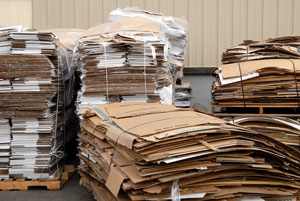
Label: cardboard